Masahito Moriyama

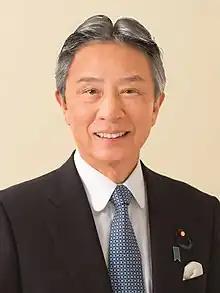
Official portrait, 2023

is a Japanese politician. He is a member of the ruling Liberal Democratic Party and a former member of the House of Representatives in the National Diet (national legislature). A native of Nishinomiya, Hyogo, and an alumnus of the University of Tokyo, he joined the Ministry of Transport in 1977. He was first elected to the House of Representatives in 2005 but lost his seat in the 2009 General Election, regaining it in 2012. During his time out of office, he matriculated as a postgraduate student and studied international law and business at Kobe University, which is located in his constituency. He earned a Master’s degree in Law in 2011, a PhD in International Law in 2013, and an additional PhD in Business Studies in 2014.